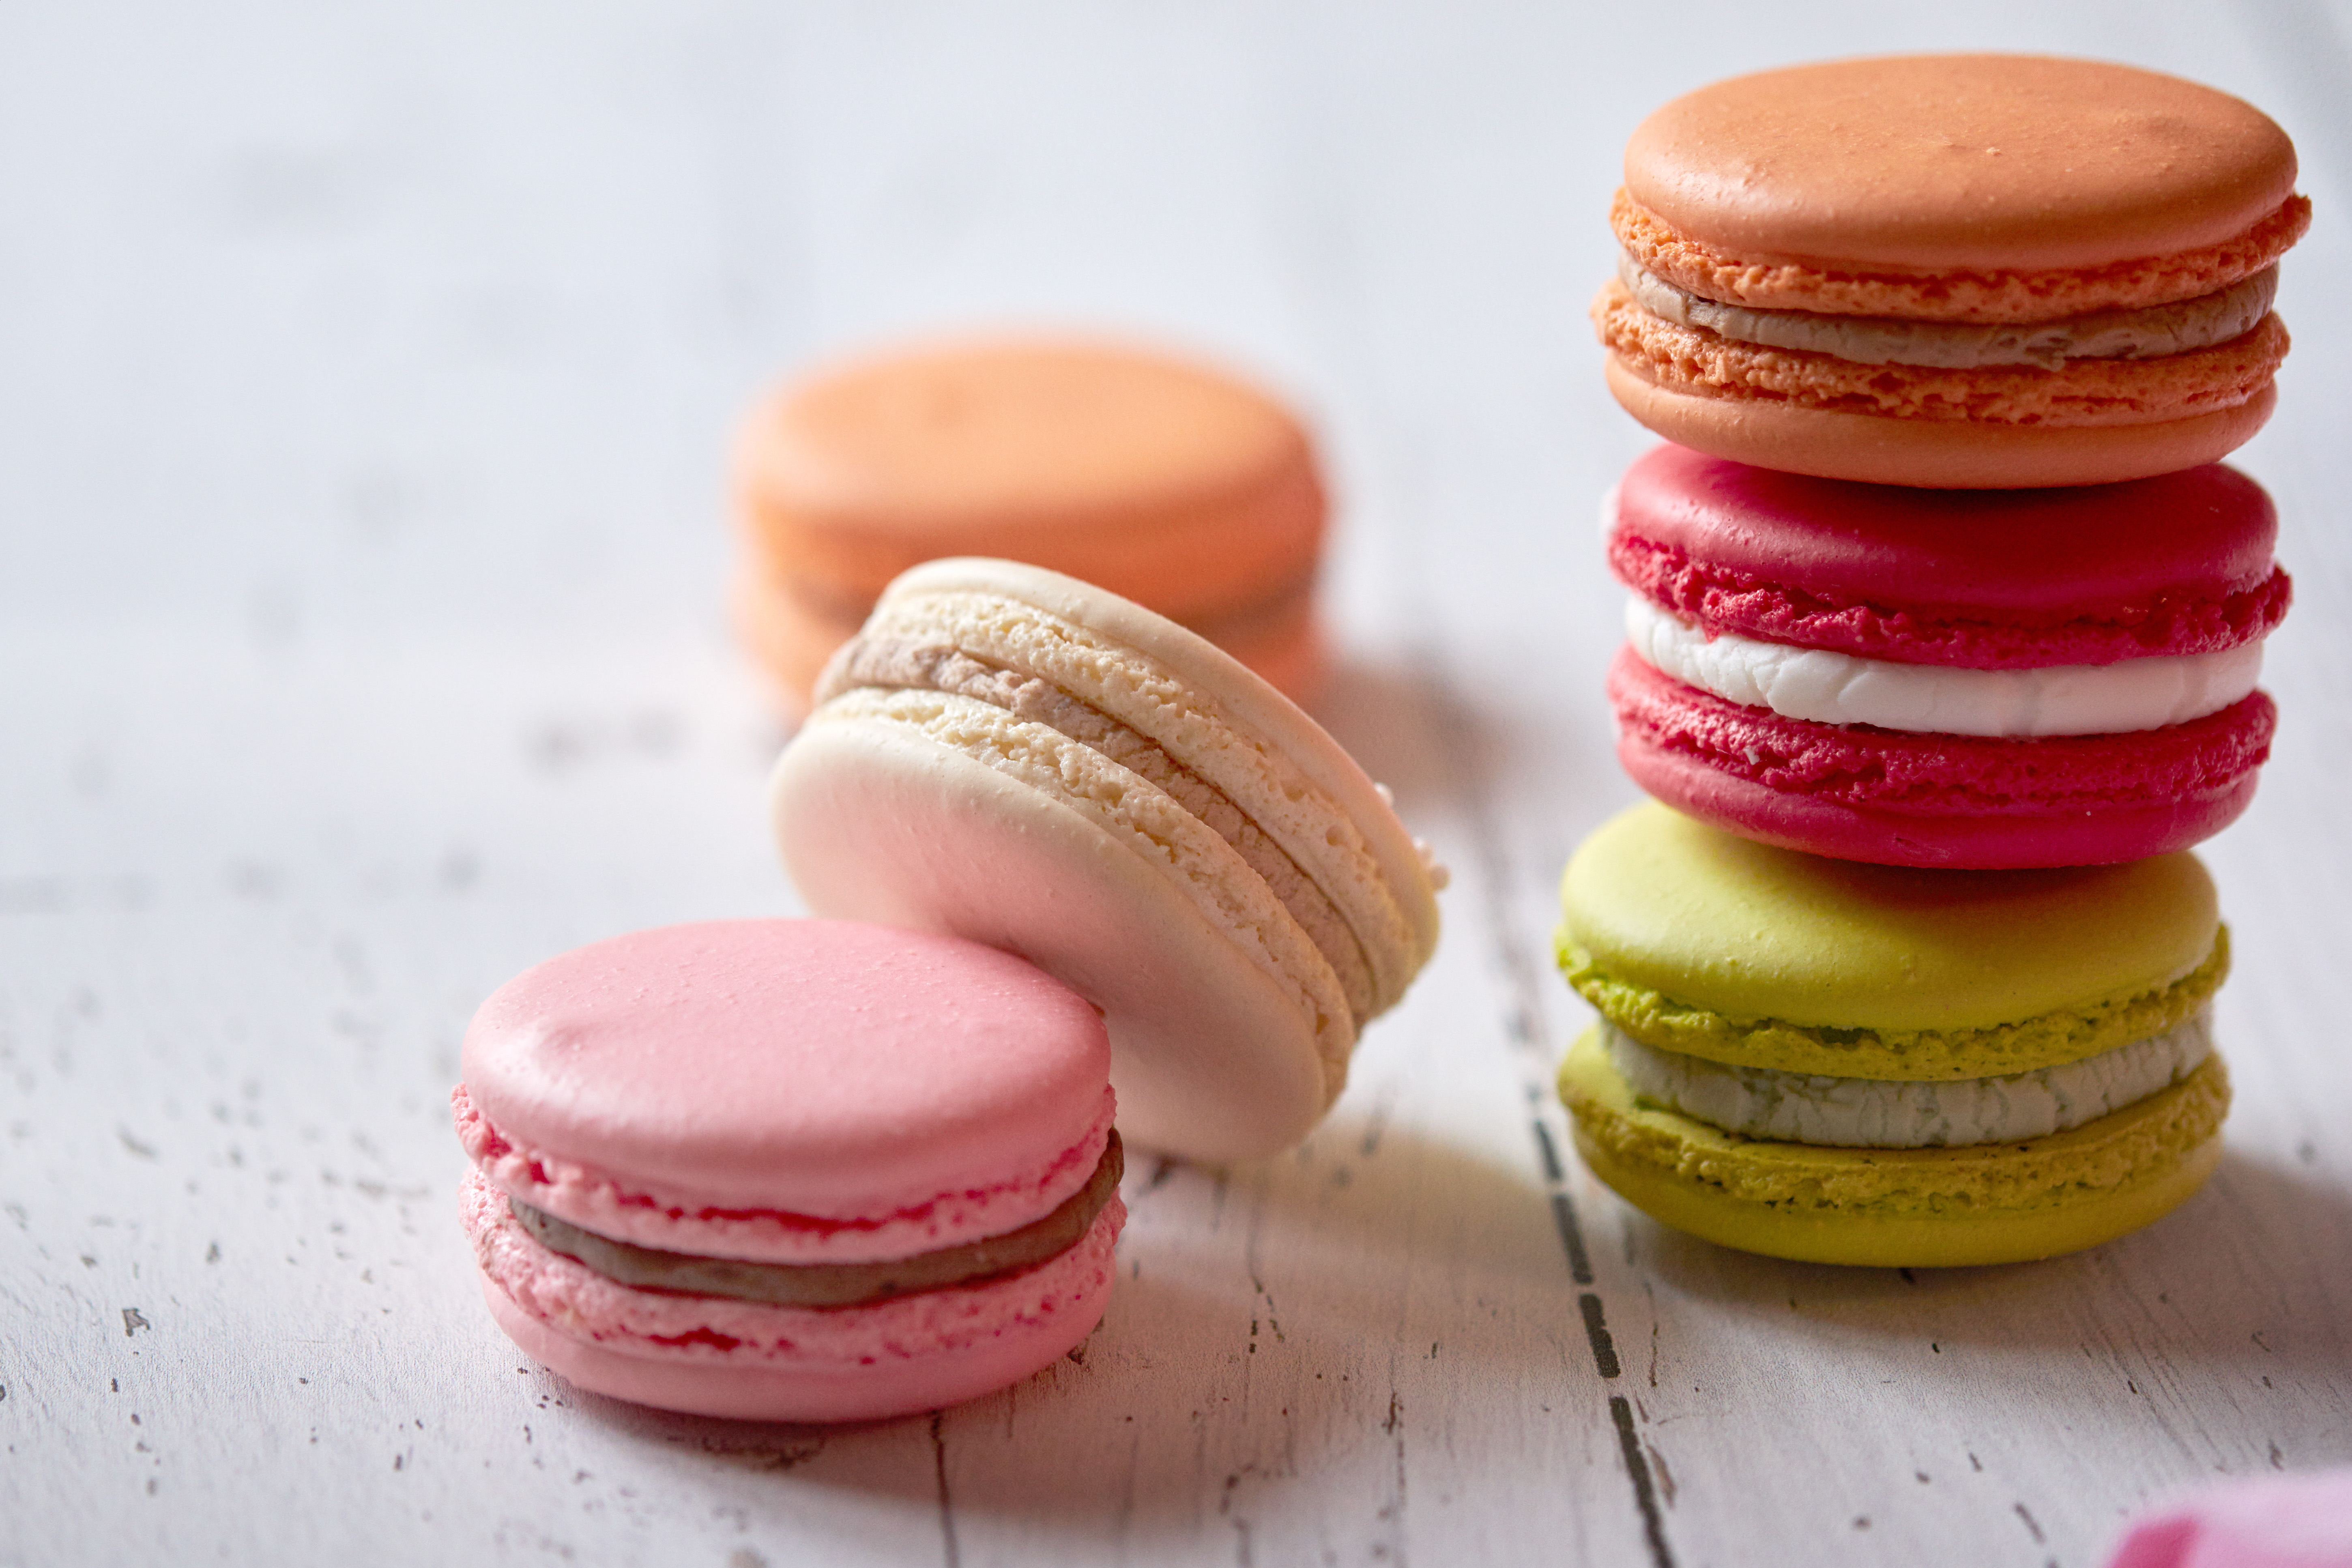
food, macaroon, ingredient, recipe, cuisine, dish, baked goods, Sandwich Cookies, finger food, dessert, sweetness, cookie, baking, confectionery, junk food, cookies and crackers, comfort food, snack, patisserie, chocolate sandwich, biscuit, cup, petit four, cream, chocolate, french food, peach